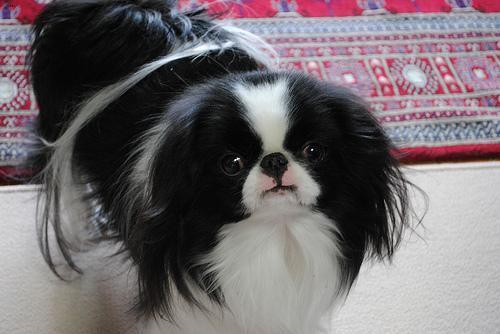
japanese chin